Cheyse Blair

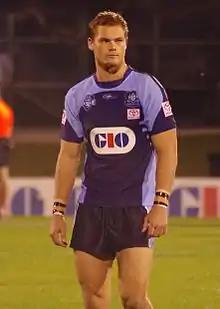
Blair playing for the New South Wales Under 20s in 2012

Blair made 22 appearances in his first year at Parramatta as the club finished last on the table for the first time since 1972.